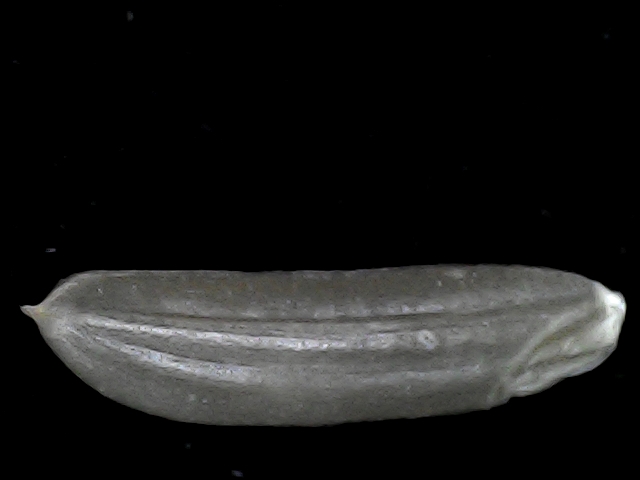
Rice variety: BD70